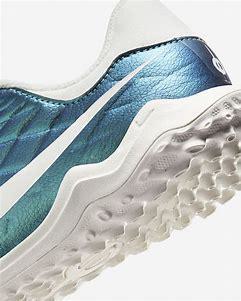
Brand: Nike
Model: Jr Tiempo Legend 10 Academy